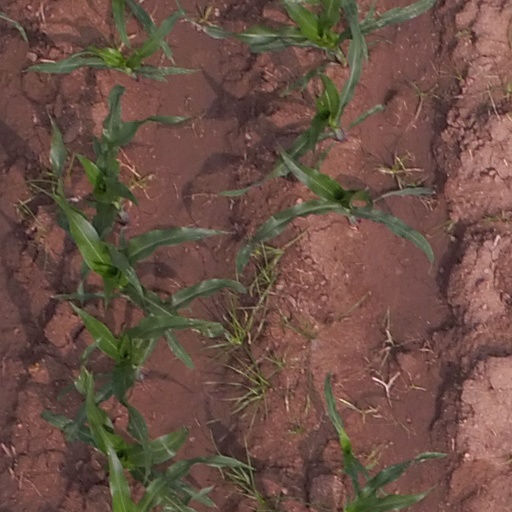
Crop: maize; corn